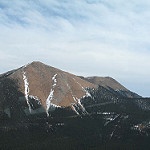
Scene: Outdoor